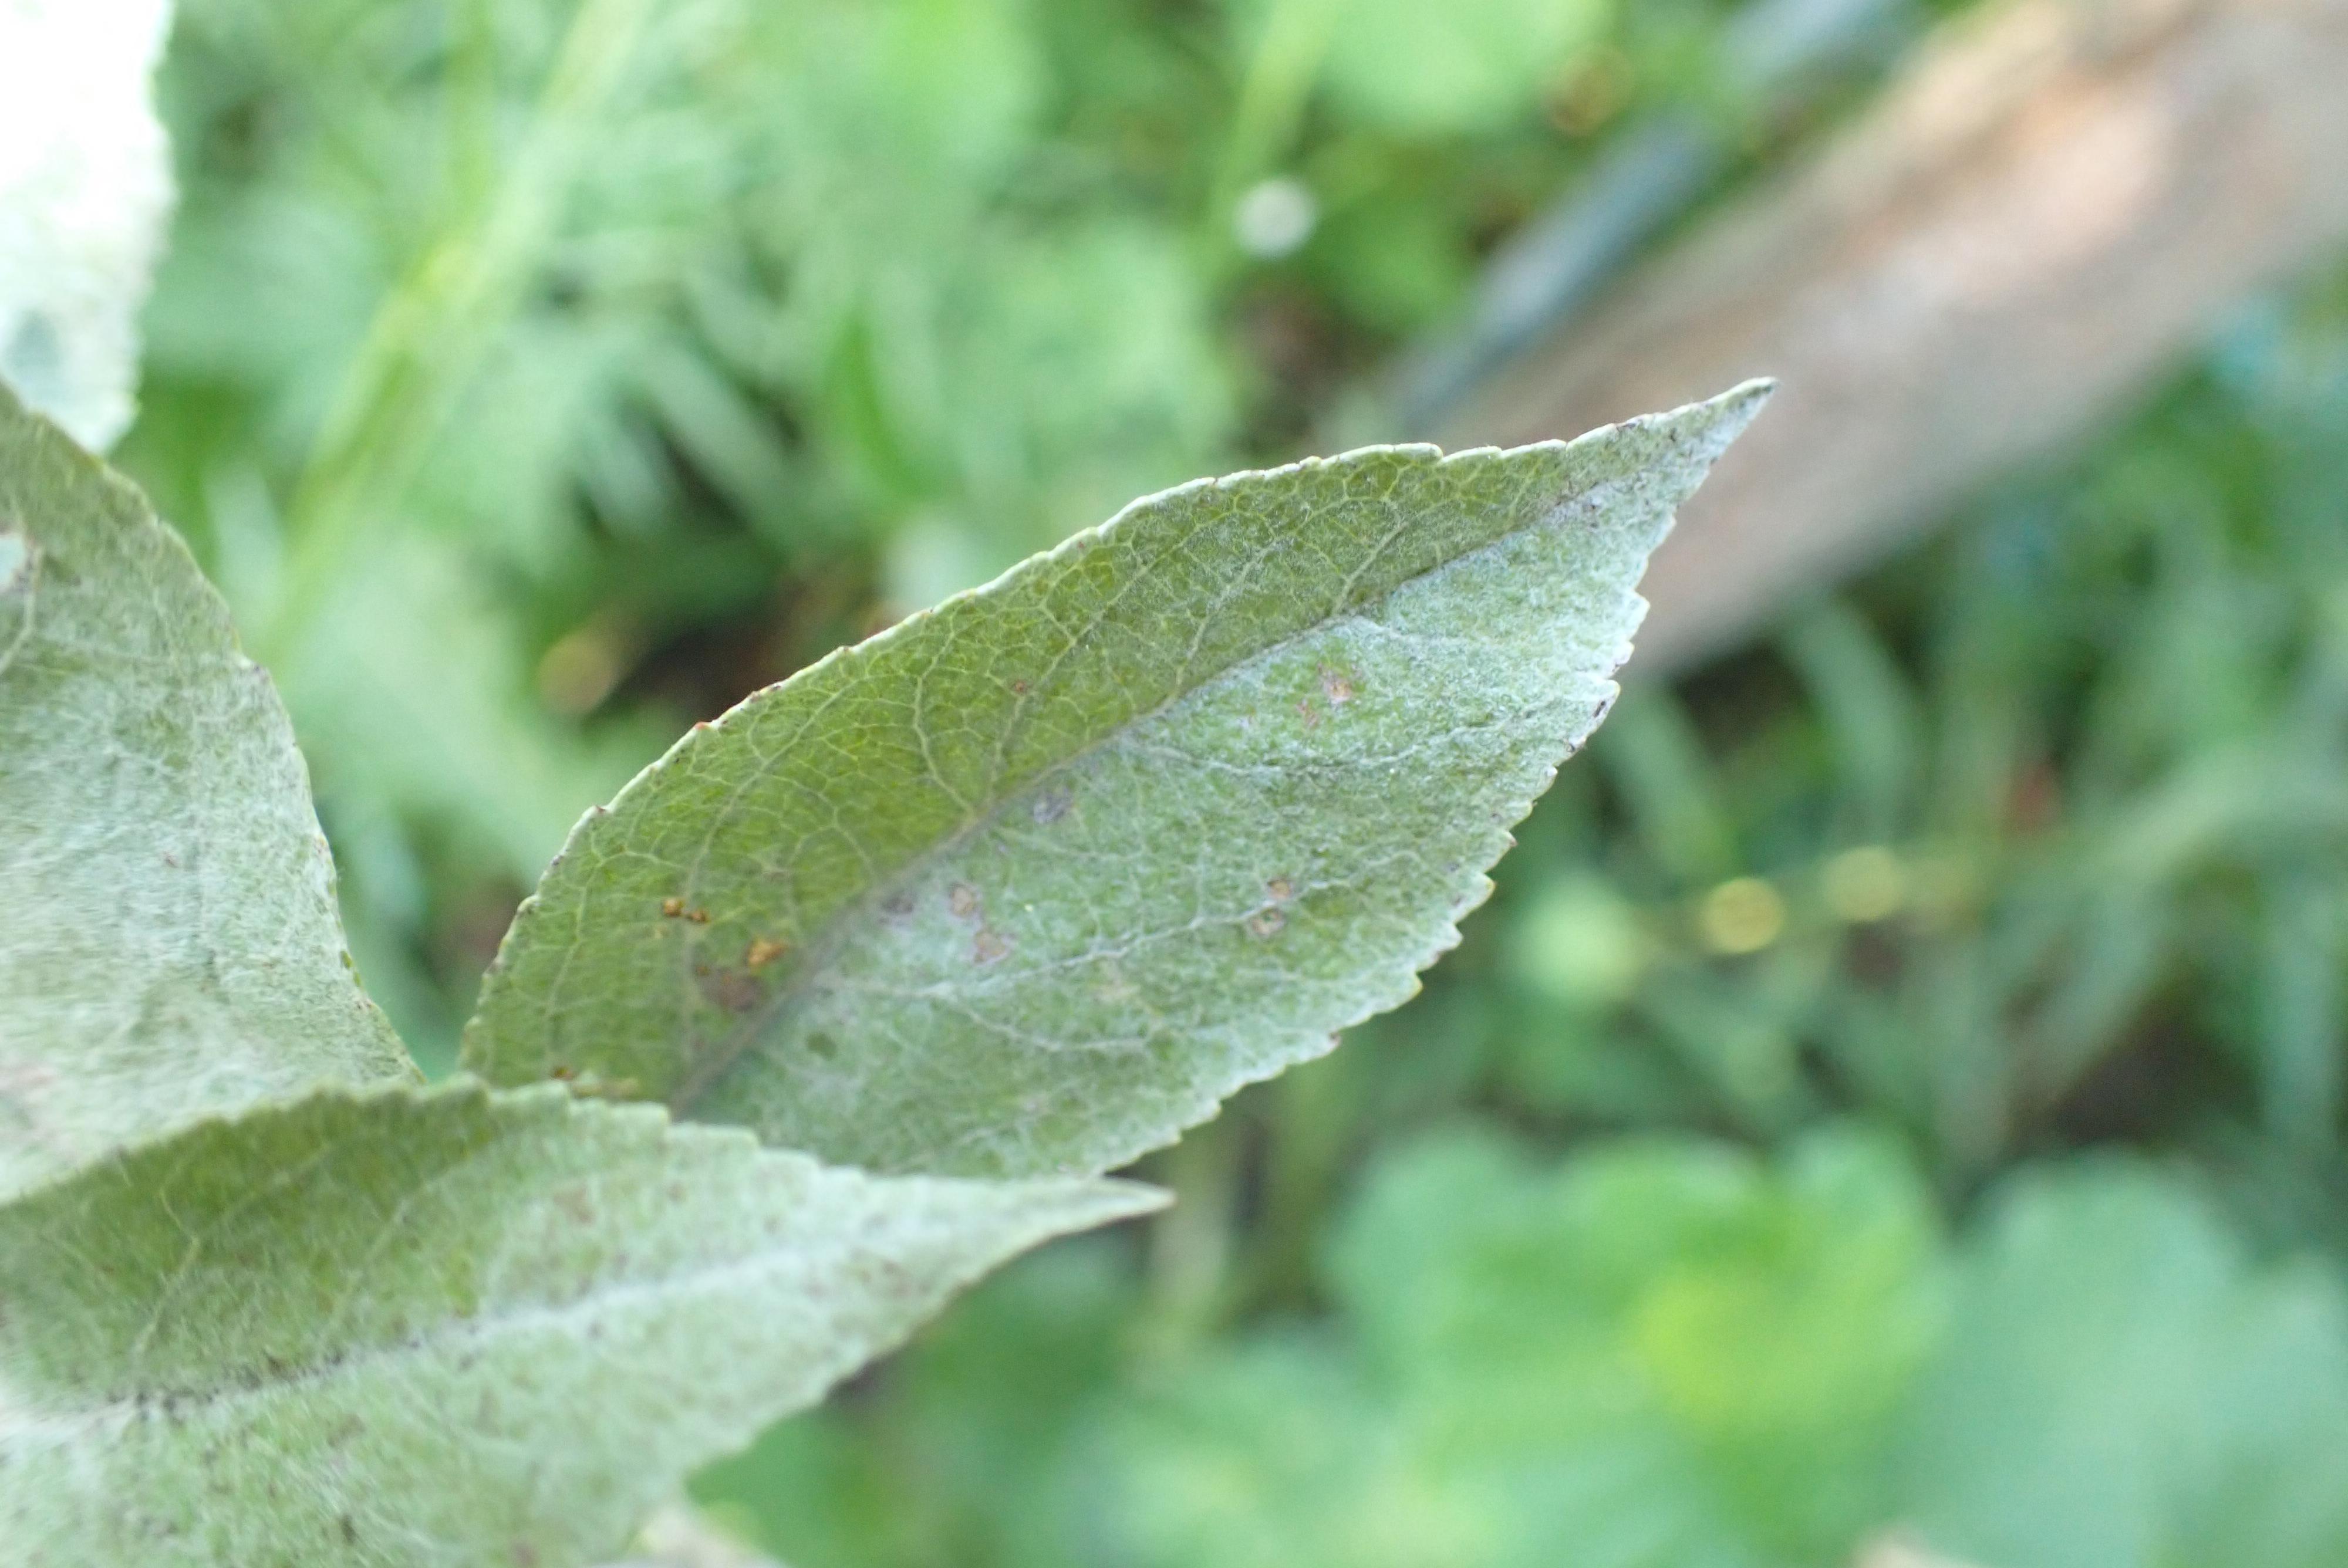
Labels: powdery_mildew